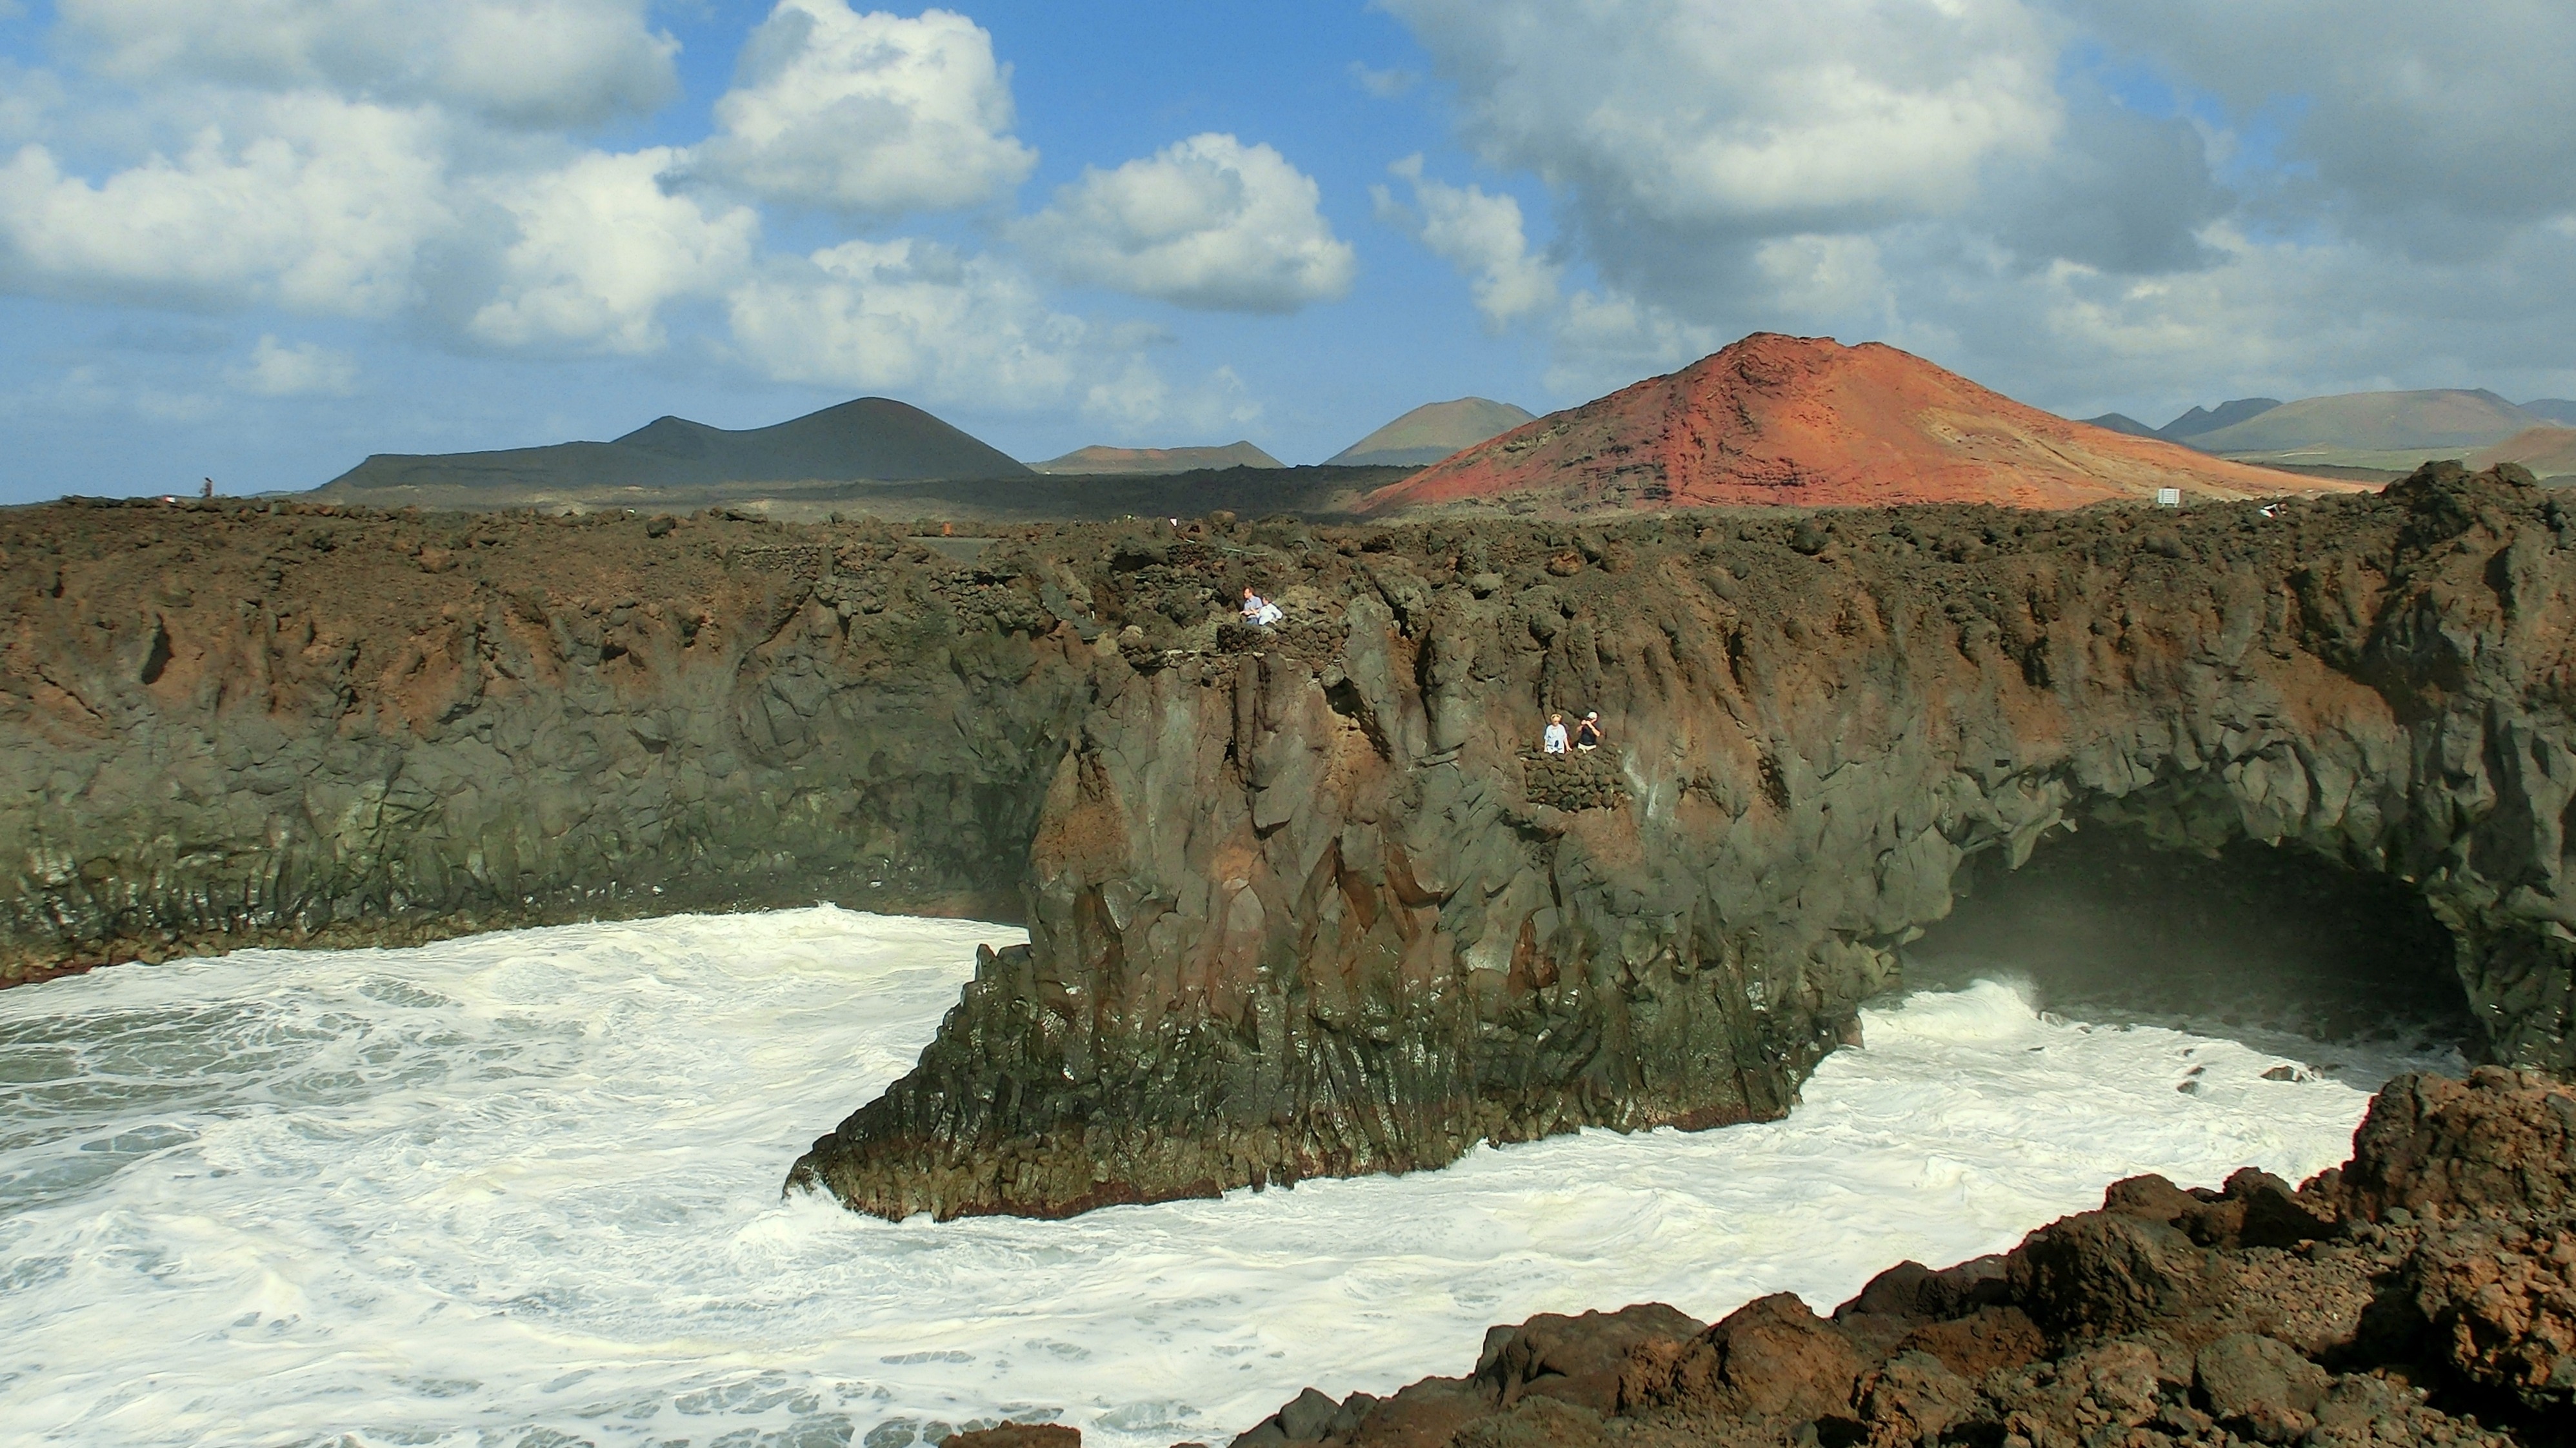
landscape, sea, coast, rock, ocean, wilderness, lake, formation, cliff, bay, terrain, national park, geology, badlands, plateau, cape, wadi, lanzarote, landform, natural arch, geographical feature